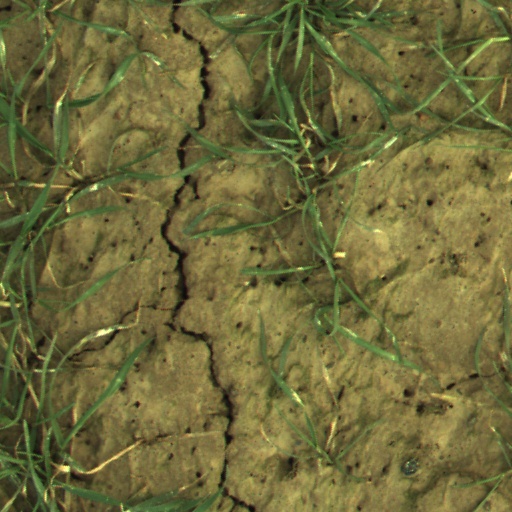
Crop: wheat